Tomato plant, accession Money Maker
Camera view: tilt-top (135 deg); turntable rotation: 150 degrees
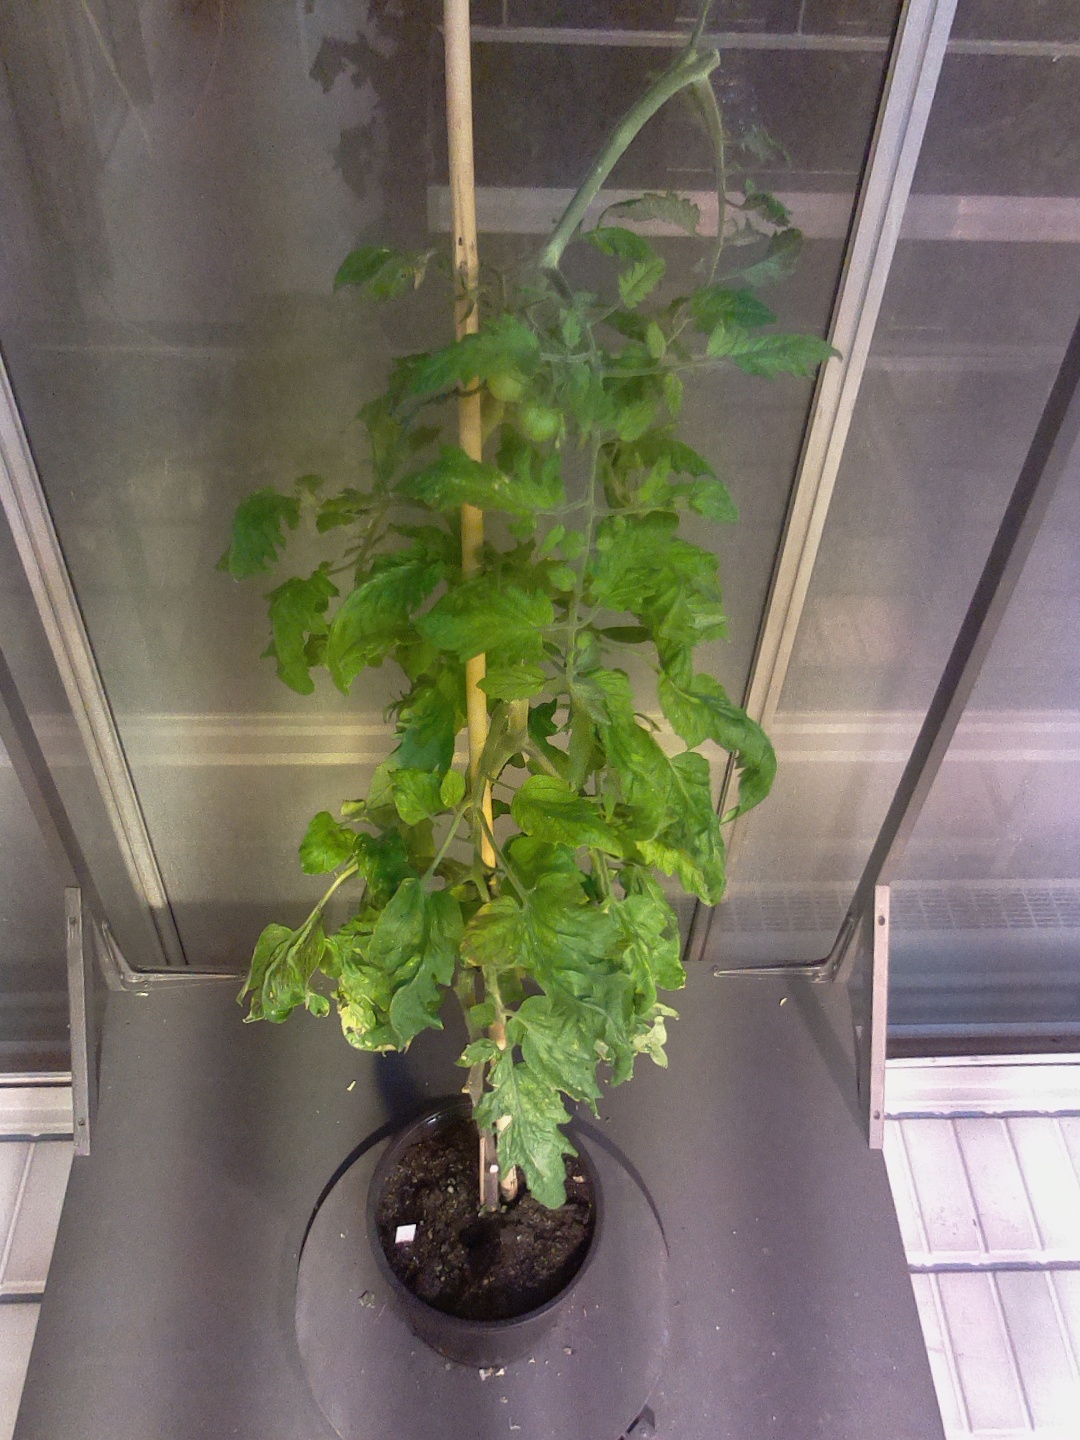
BBCH growth stage 78: 80% -90% of final fruit size